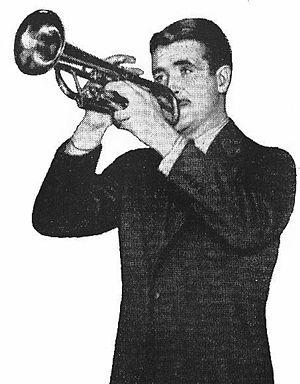
Rowland Bernard Berigan, dit Bunny Berigan, est un trompettiste et chanteur de jazz, né le 2 novembre 1908 à Hilbert et mort le 2 juin 1942 à New York